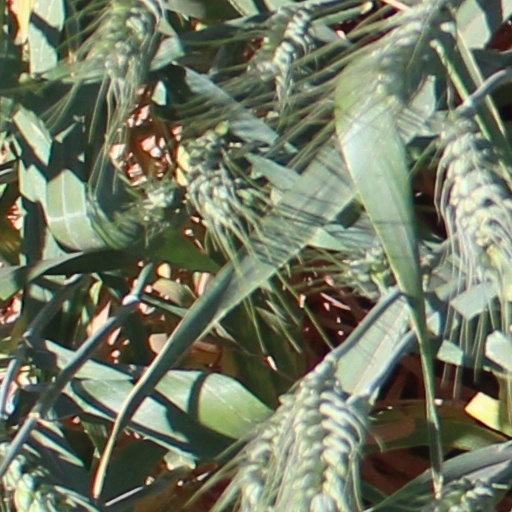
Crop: wheat